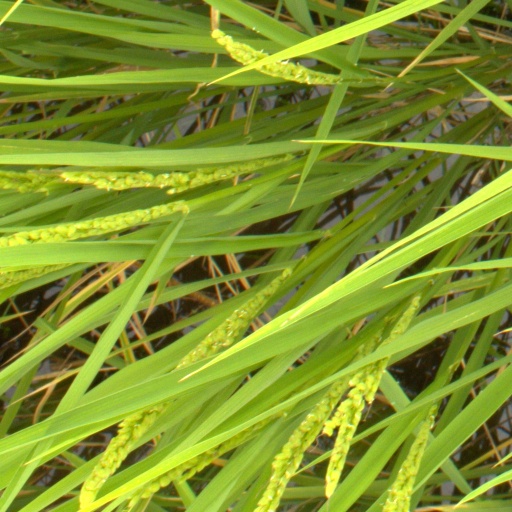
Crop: rice